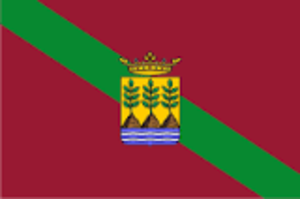
Vélez-Rubio est une ville d’Espagne, dans la province d'Almería, communauté autonome d’Andalousie.